Monica Niculescu

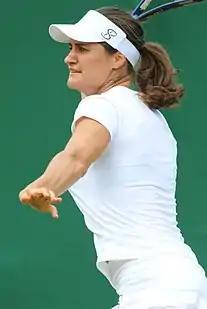

At the 2017 Hobart International, she made it to the final and lost to Elise Mertens in straight sets. In April, she won the doubles event at the Ladies Open Biel-Bienne alongside Hsieh Su-wei. At Wimbledon, alongside Chan Hao-ching, she finished as a runner-up after losing to Ekaterina Makarova and Vesnina. In August, she advanced to the quarterfinal of the Citi Open in Washington, but then lost to Julia Görges. At the Cincinnati Open, she reached the semifinal in doubles event alongside Hsieh; they lost to Hingis-Latisha Chan. At the US Open, she reached the third round, where she lost to Jennifer Brady. She won the WTA 125 event at Limoges, on 12 November.